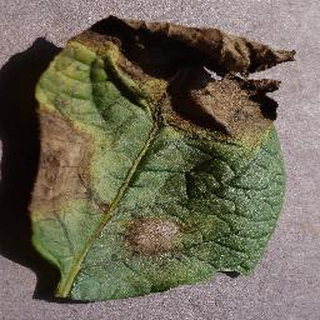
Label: potato_late_blight